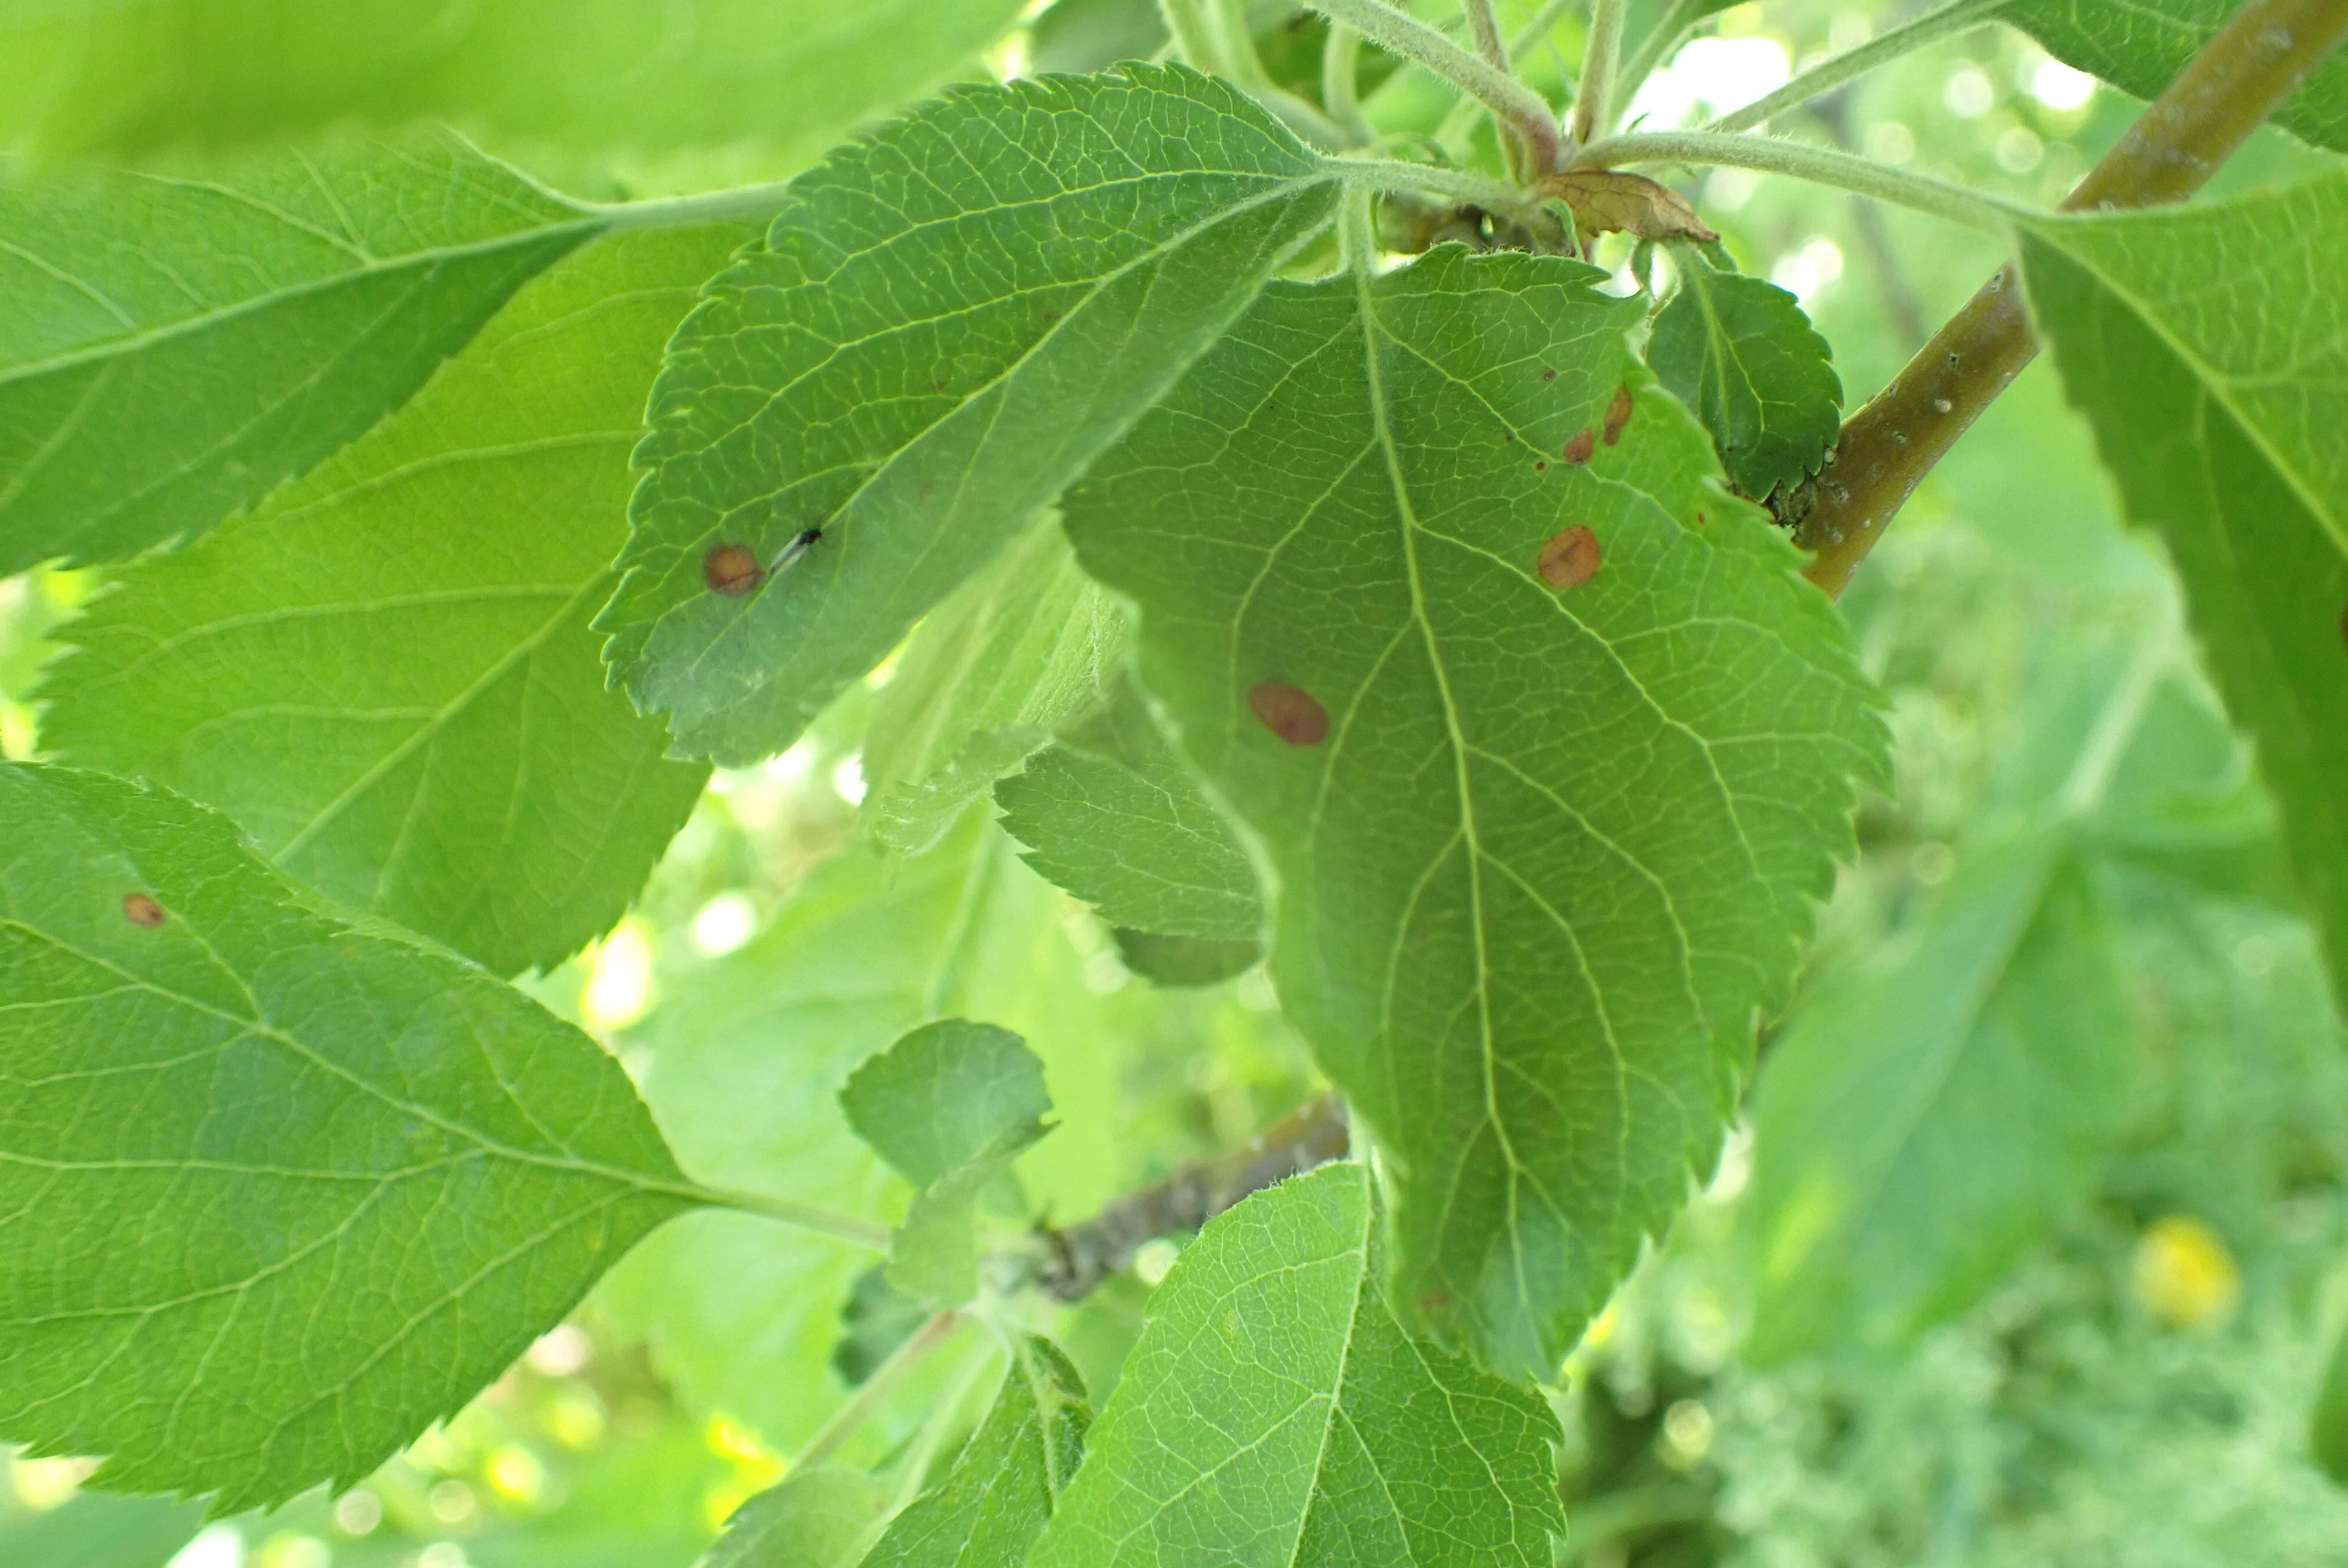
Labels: frog_eye_leaf_spot